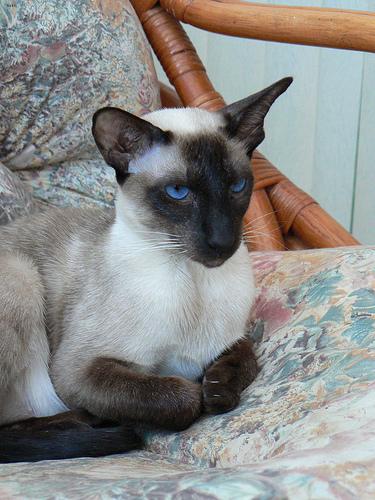
Breed: Siamese